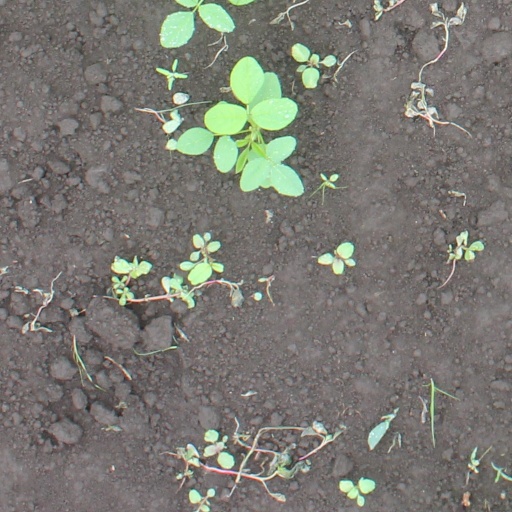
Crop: soybean